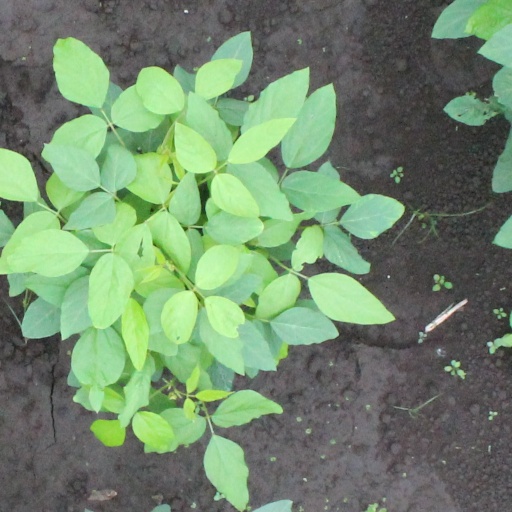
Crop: soybean